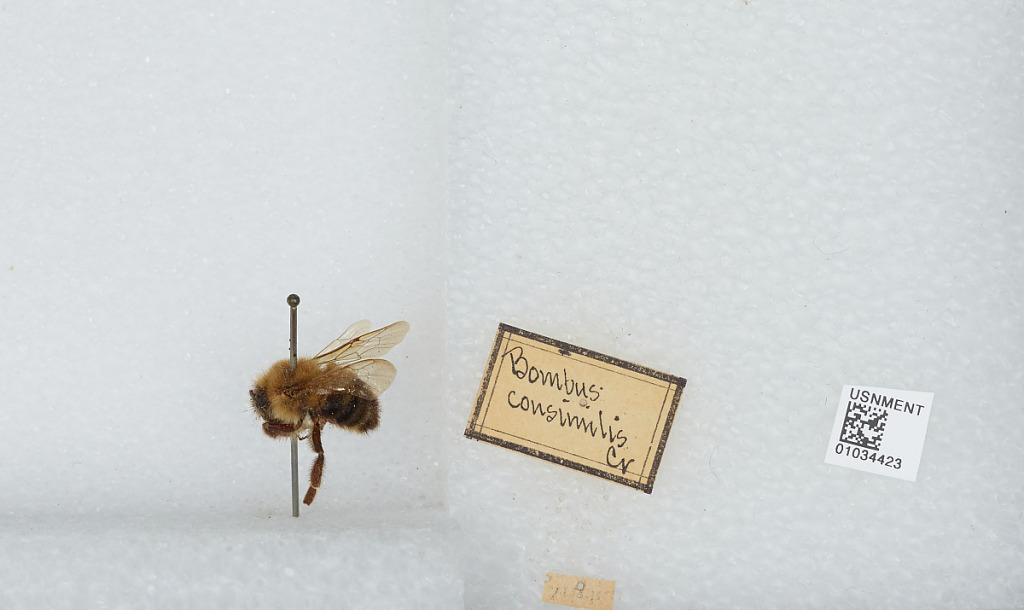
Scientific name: Bombus (Pyrobombus) vagans vagans Smith